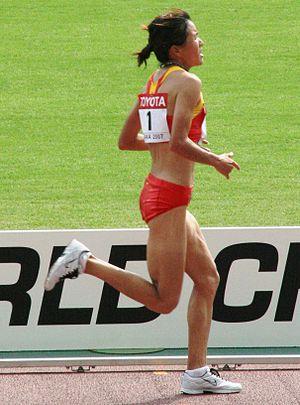
Zhou Chunxiu est une athlète chinoise, spécialiste du marathon. Elle pèse 44 kg pour 1,63 m.